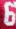
Number: 6